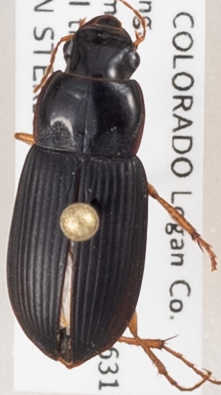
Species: Harpalus pensylvanicus
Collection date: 2019-09-04 04:00:00
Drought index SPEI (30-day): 0.282
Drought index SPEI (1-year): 0.438
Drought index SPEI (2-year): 0.86